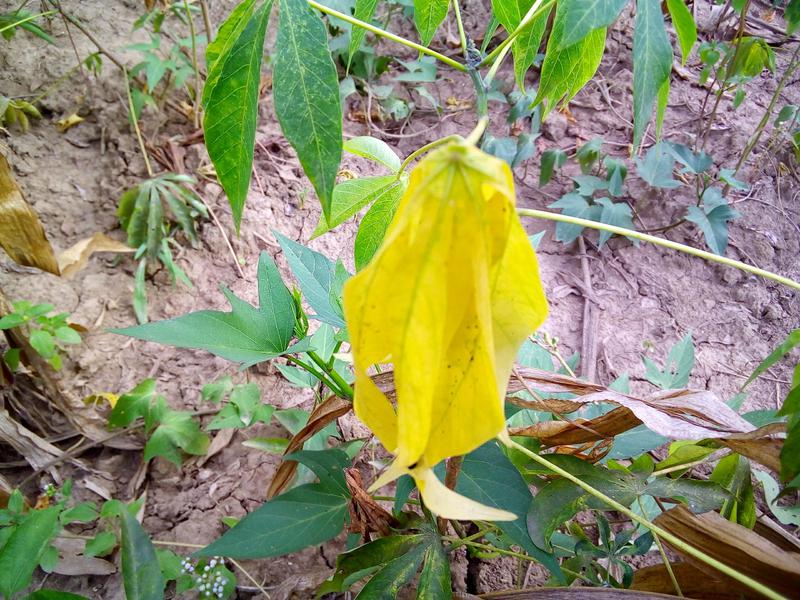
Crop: cassava
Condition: healthy